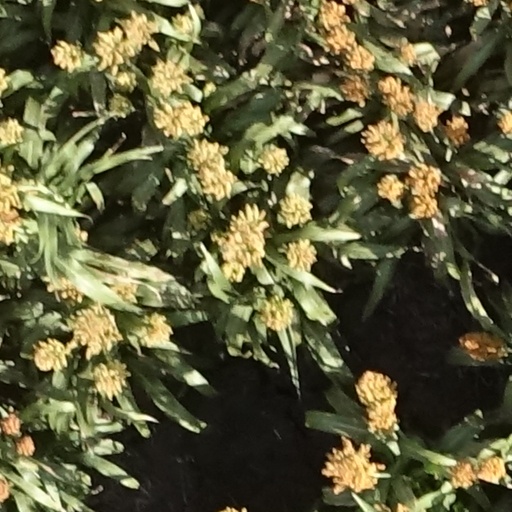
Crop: sorghum